Tatiana Markushevskaya

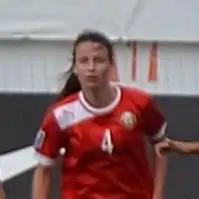
Tatiana Markushevskaya, 2015 FIFA Women's World Cup qualification

Tatiana Markushevskaya (born 1 June 1994) is a Belarusian footballer who plays as a midfielder and has appeared for the Belarus women's national team.